Saint Isaac's Bridge

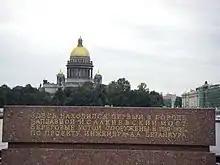
A sign marking the place of the former bridge.

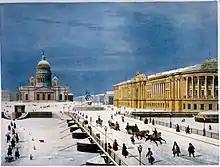
The bridge in 1830s

Isaakievsky pontoon bridge (Saint Isaac's Bridge) was the first bridge across Neva river in St.Petersburg, by then the capital of Russian Empire. It was first constructed in 1727. Starting from 1732 it was rebuilt each summer for a period 184 years. The bridge was named after the nearby Saint Isaac's Cathedral. Between 1856 and 1912 construction was shifted to the spot of today's Palace Bridge.